The Journal of a Voyage to Lisbon

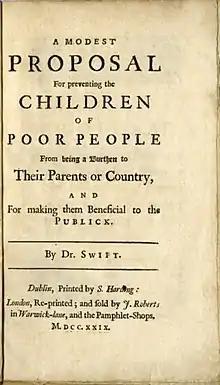
"A Modest Proposal", 1729 edition.

The first printing, known as The Francis Version, was published by William Straham and may have been edited by the author's brother, John Fielding, as suggested by Tom Keymer, annotator of the Penguin edition. John Fielding later undertook a more extensive revision, leading to The Humphry's Version, which was released in December 1755. This timing coincided with the disaster in Lisbon on November 1, which likely increased public interest and sales for publisher Andrew Millar.